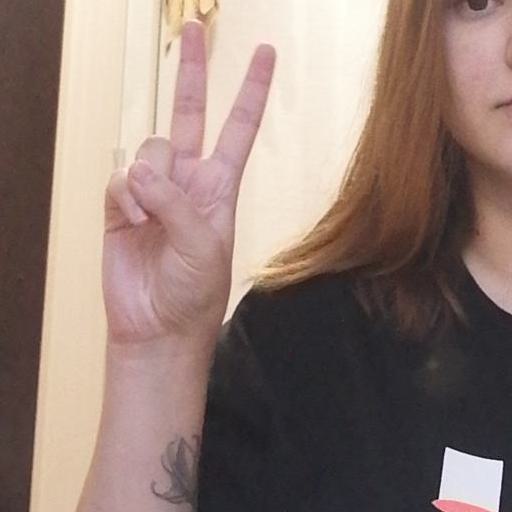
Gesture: peace